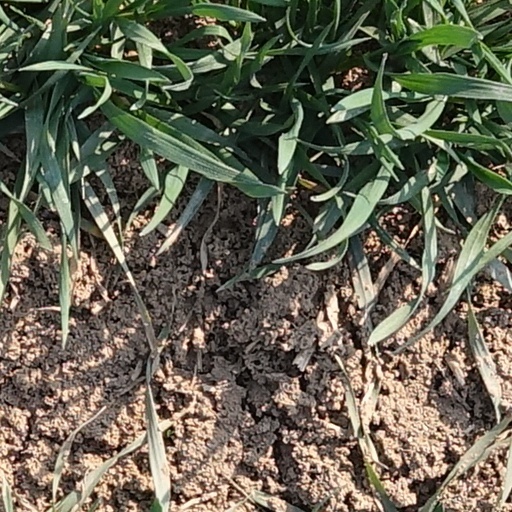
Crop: wheat